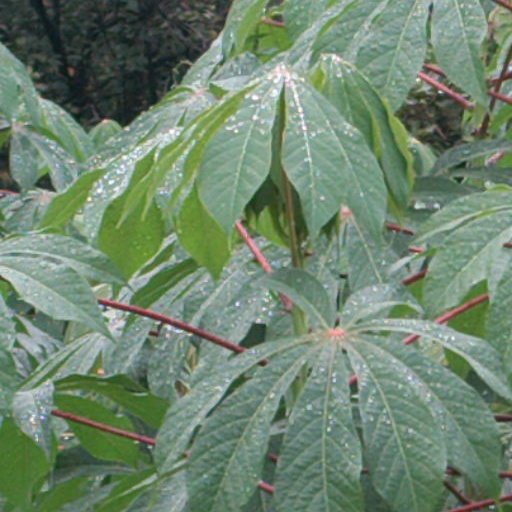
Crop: cassava